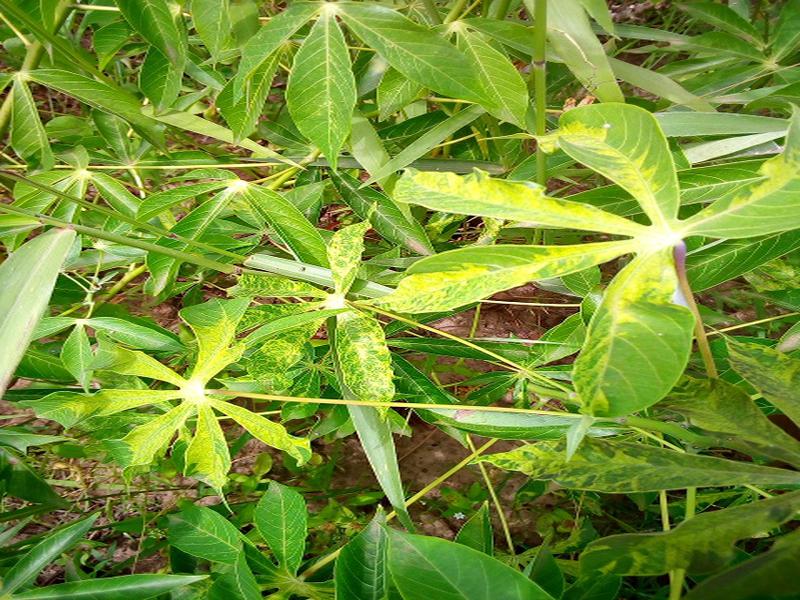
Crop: cassava
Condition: mosaic_disease